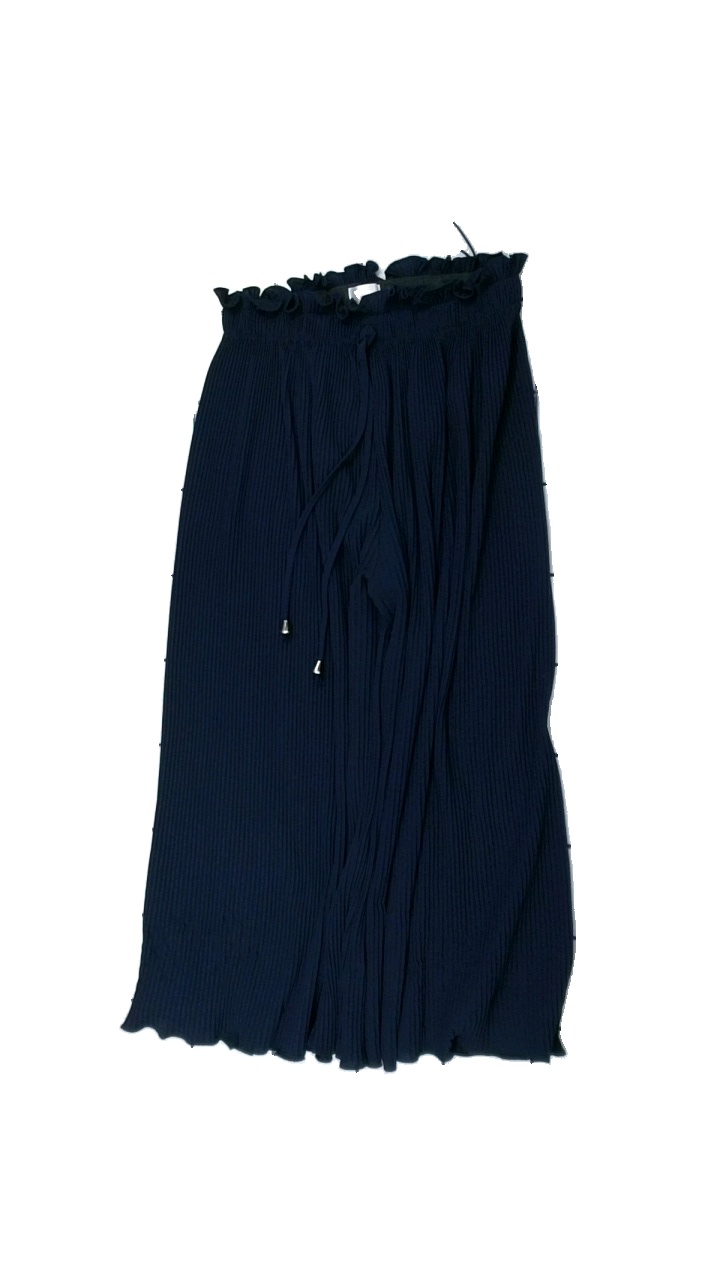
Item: Trousers (Ladies)
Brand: Chica London
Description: blåbyxor
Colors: Blue
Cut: Regular
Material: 100% polyester
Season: All
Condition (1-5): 5
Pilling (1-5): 5
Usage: Reuse
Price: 50-100